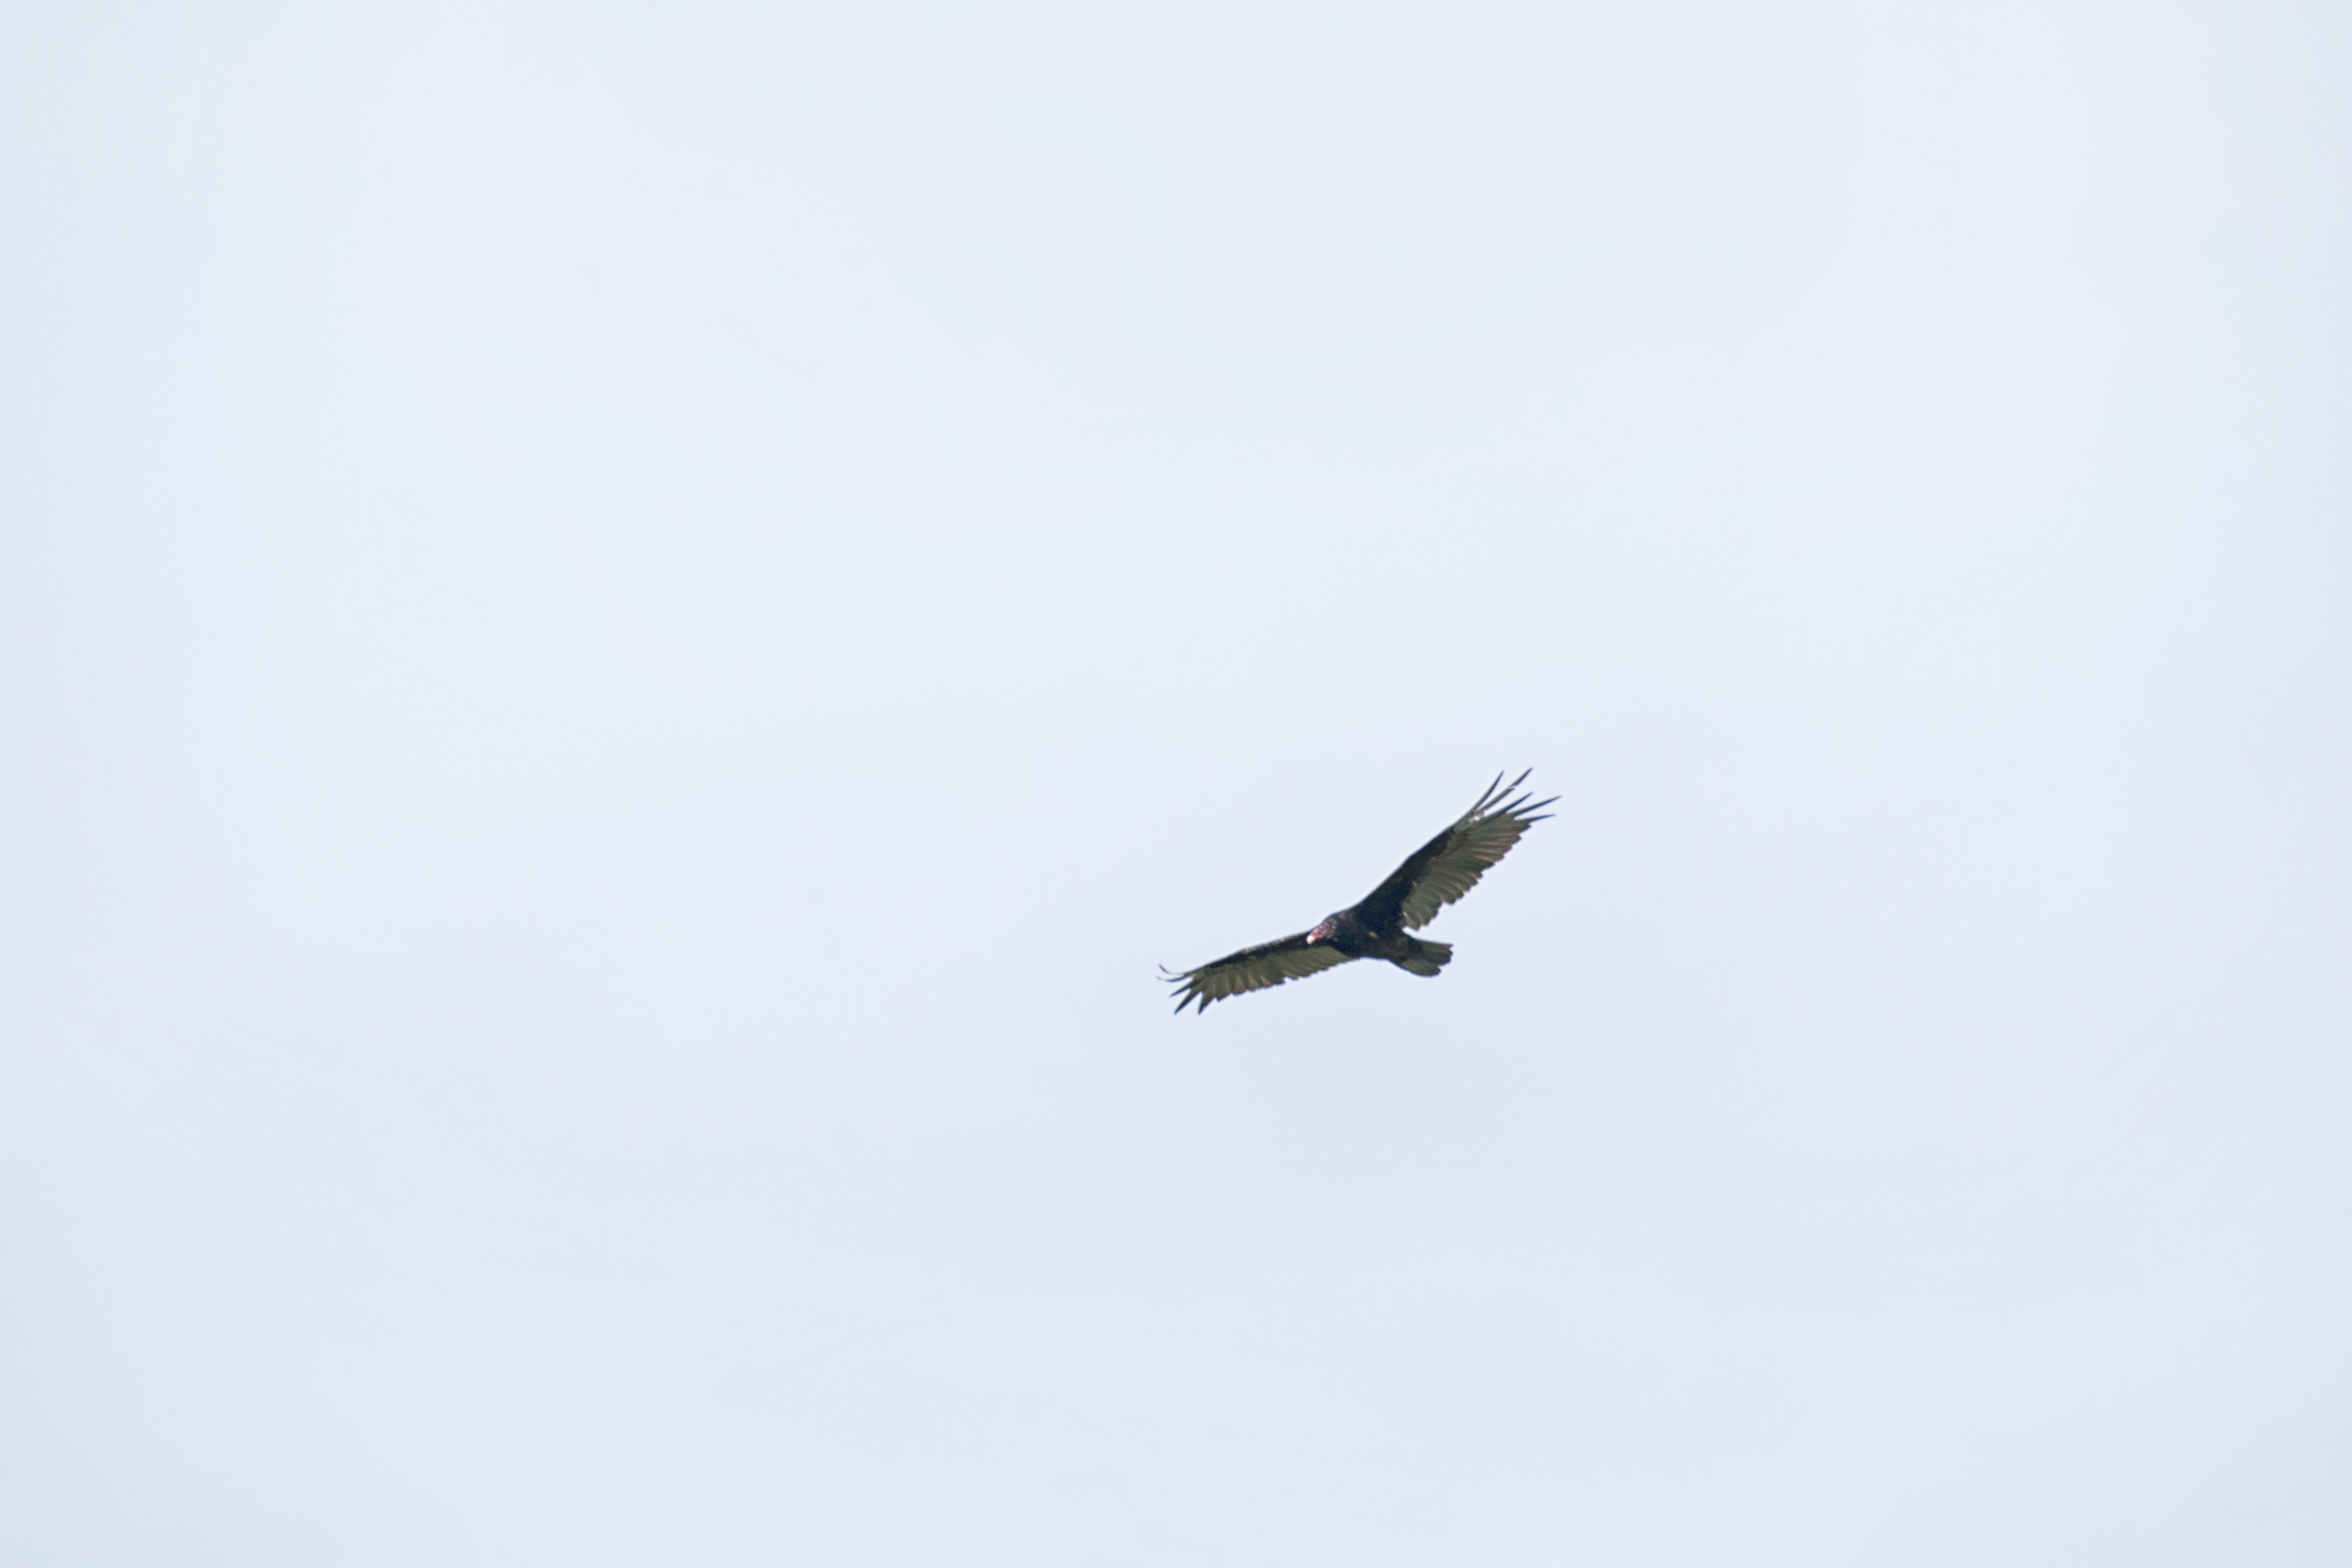
bird, wing, airplane, aircraft, vehicle, aviation, flight, canada, turkey, a, rouge, quebec, vulture, sherbrooke, oiseau, urubu, t te, air show, atmosphere of earth